Medicine Bow Mountains

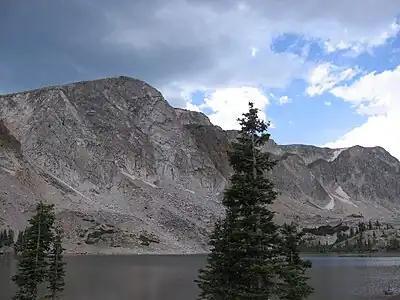
Medicine Bow Peak

The Medicine Bow Mountains resulted from continental compression during the Laramide Orogeny. Beginning about 70 million years ago, the Rockies began uplifting along thrust faults that broke up the Precambrian granite of Earth's crust. By 50 million years ago, all of Wyoming's major mountain ranges were elevated and the major basins defined. Rocks exposed along the flanks and peaks of the Medicine Bow Mountains span the Precambrian to modern, with the peaks composed of 2.4-2.0 billion year old Medicine Peak Quartzite. This rock was once a shallow marine sand deposit that has since been compressed and heated during burial, forming the metamorphic rock, quartzite. What may be traces of multicellular animals are preserved in this rock, making it of particular interest to paleontologists.